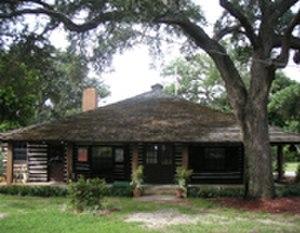
Biscayne Park est un village situé dans l’État américain de la Floride, dans le comté de Miami-Dade, au nord de la ville de Miami. Selon l'estimation officielle de 2005, la population du village est de 3 128 habitants.